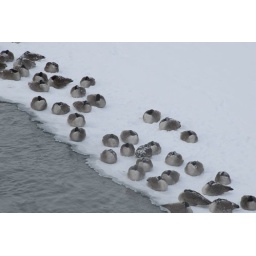
Very COLD Canada Geese looking like bowling balls by the river